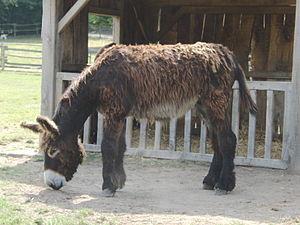
Baudet du Poitou
Cette page donne la liste des différentes races d'ânes issues de l'Âne commun. Elles sont classées d'après leur origine géographique.
Bionville est une commune française située dans le département de Meurthe-et-Moselle en région Grand Est.